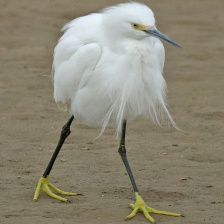
Species: SNOWY EGRET
Scientific name: EGRETTA THULA